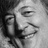
Emotion: happy